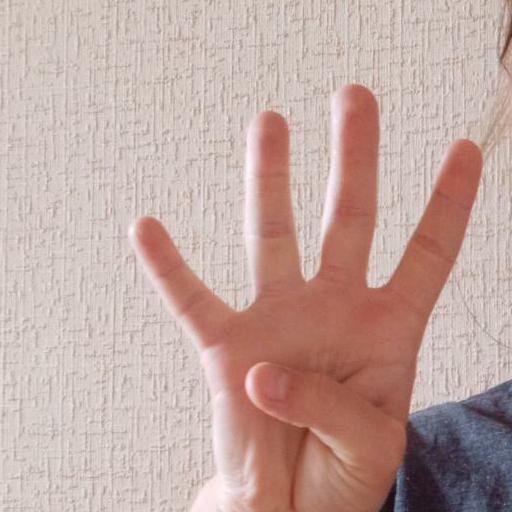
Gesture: four